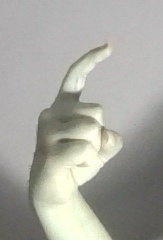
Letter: ra